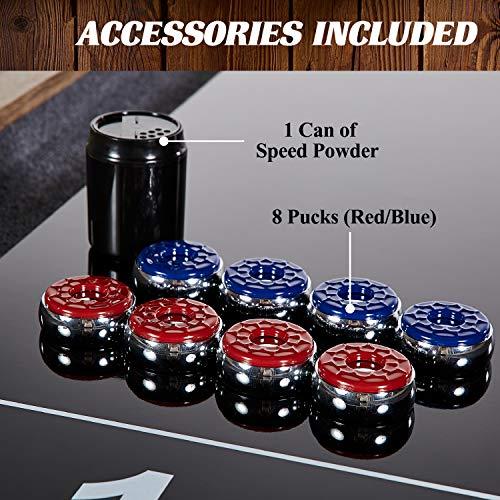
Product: Barrington Collection Shuffleboard Table - Available in Multiple Styles
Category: Sports & Outdoors | Sports & Fitness | Leisure Sports & Game Room | Arcade & Table Games | Shuffleboard | Shuffleboard Tables
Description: Sleek black playfield with UV poly coating for a scratch resistant, fast puck action shuffleboard experience.
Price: Total price:
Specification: Product Dimensions:         108 x 24.5 x 32 inches    |Shipping Weight: 199.2 pounds (View shipping rates and policies)|ASIN: B07ZLC8X34|Item model number: AC108Y19018|    #5    in Shuffleboard Tables